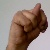
The image shows a hand gesture representing the letter 'N' in Indian Sign Language.